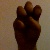
The image shows a hand gesture representing the letter 'E' in Indian Sign Language.